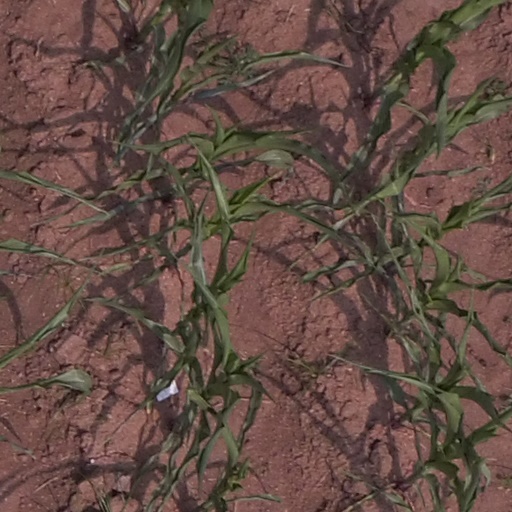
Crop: maize; corn